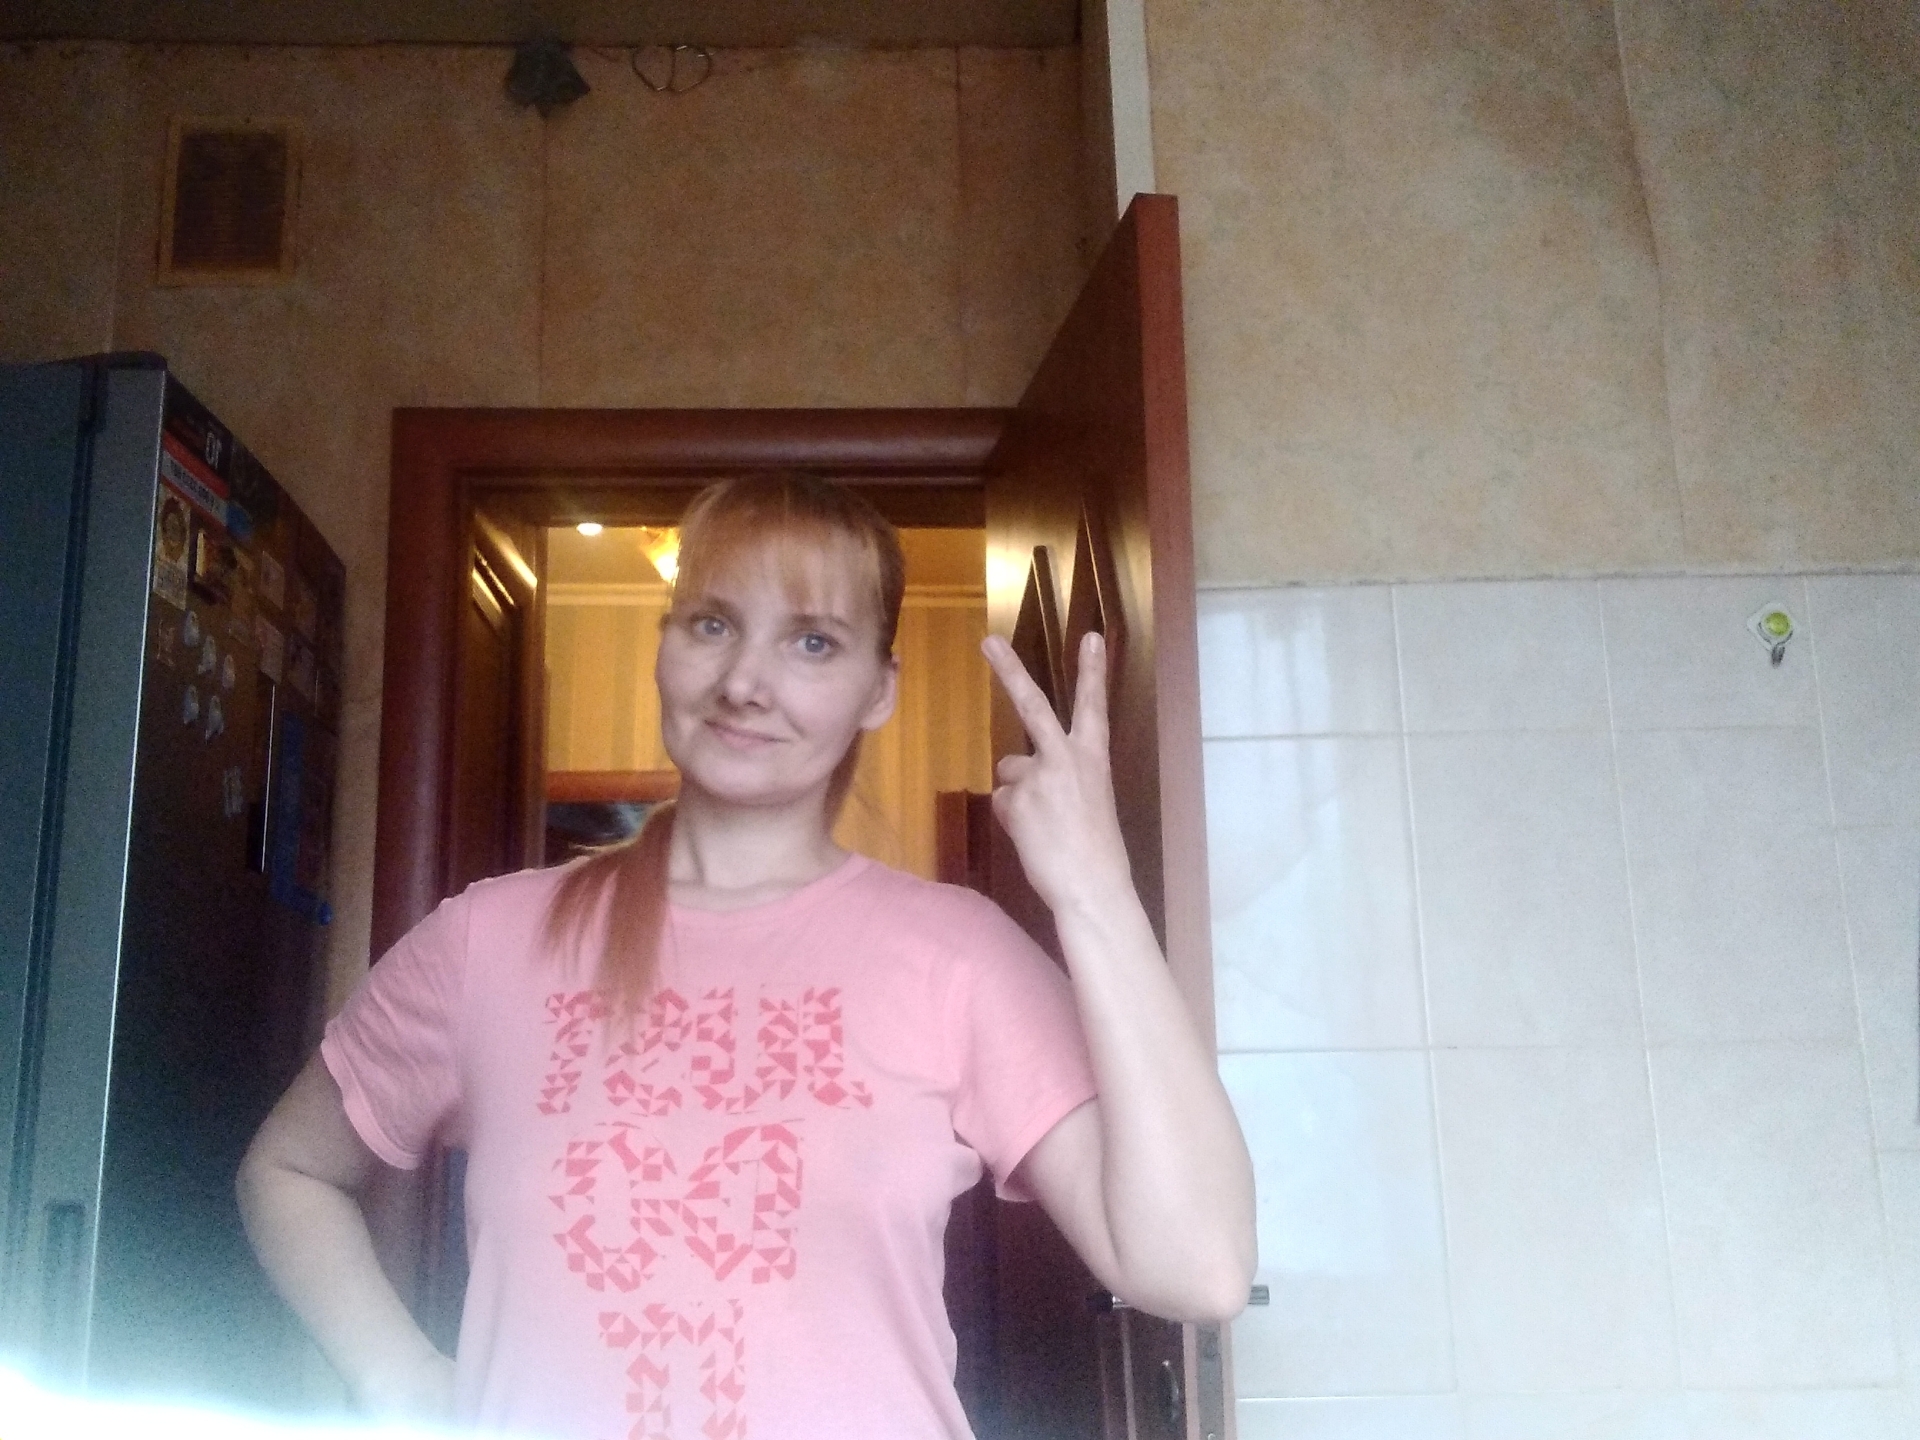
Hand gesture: peace_inverted